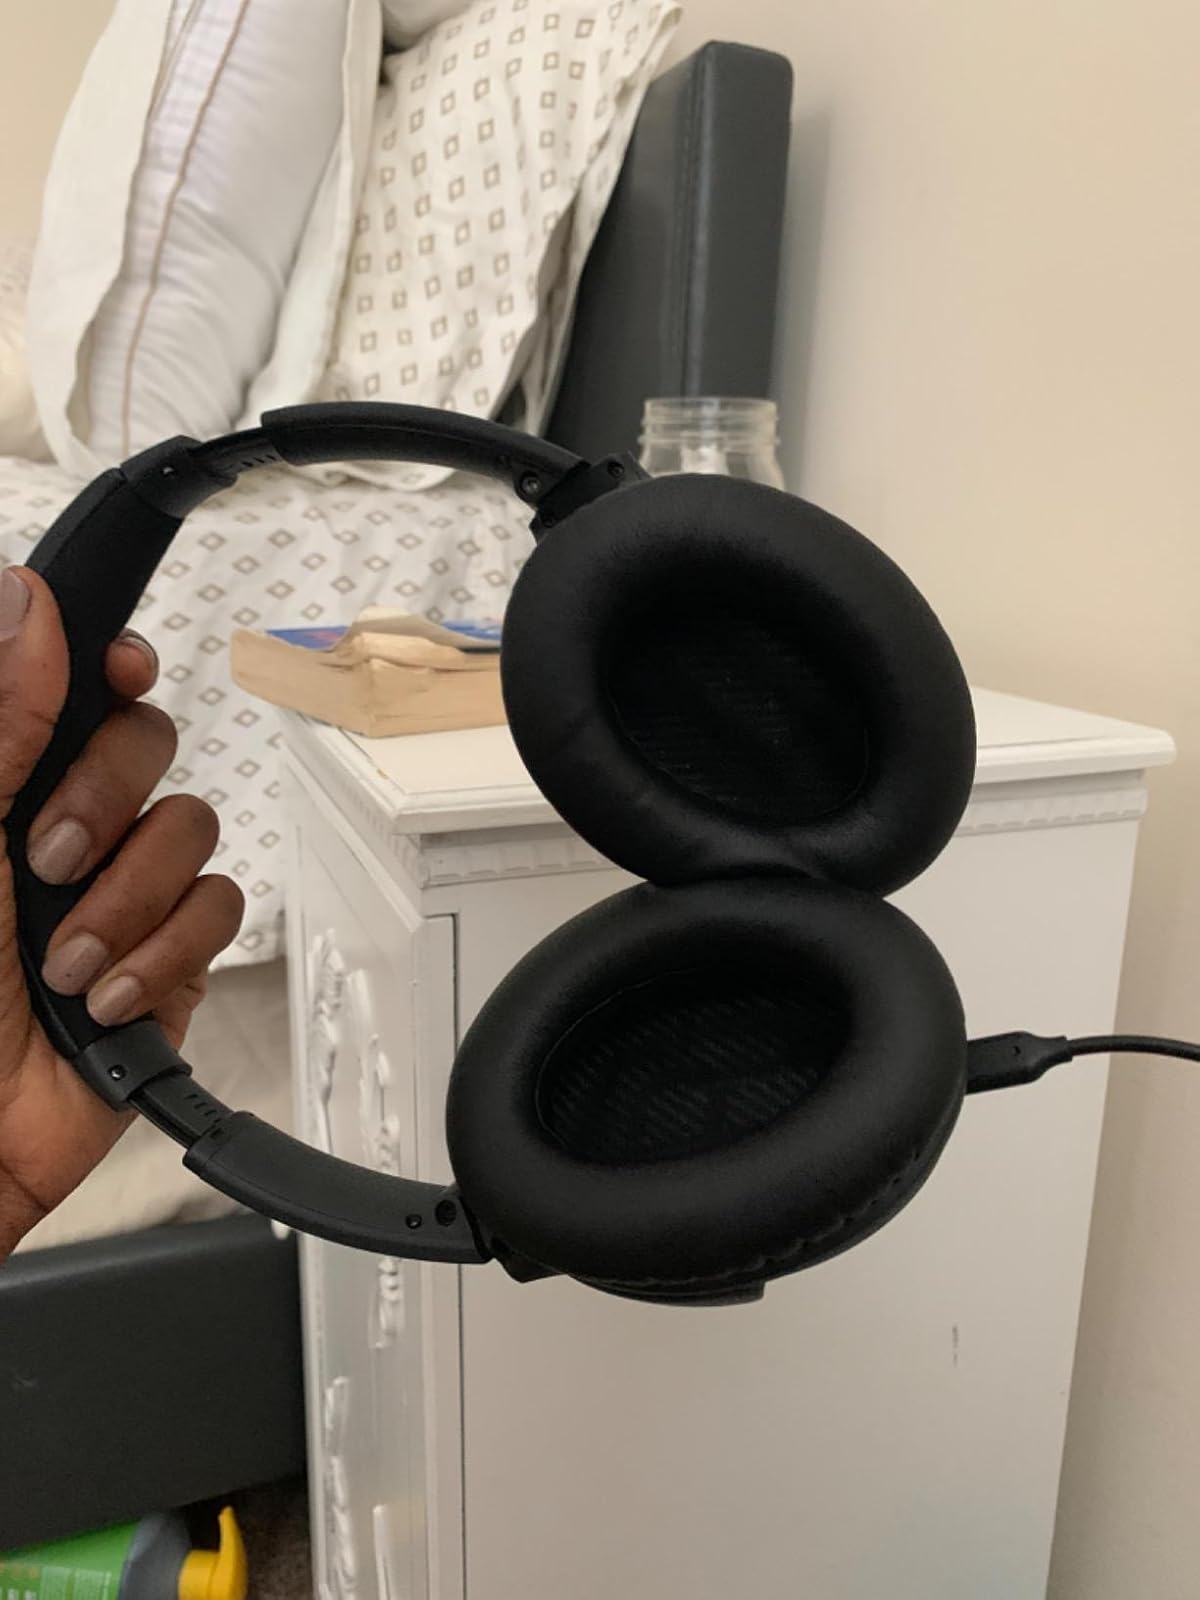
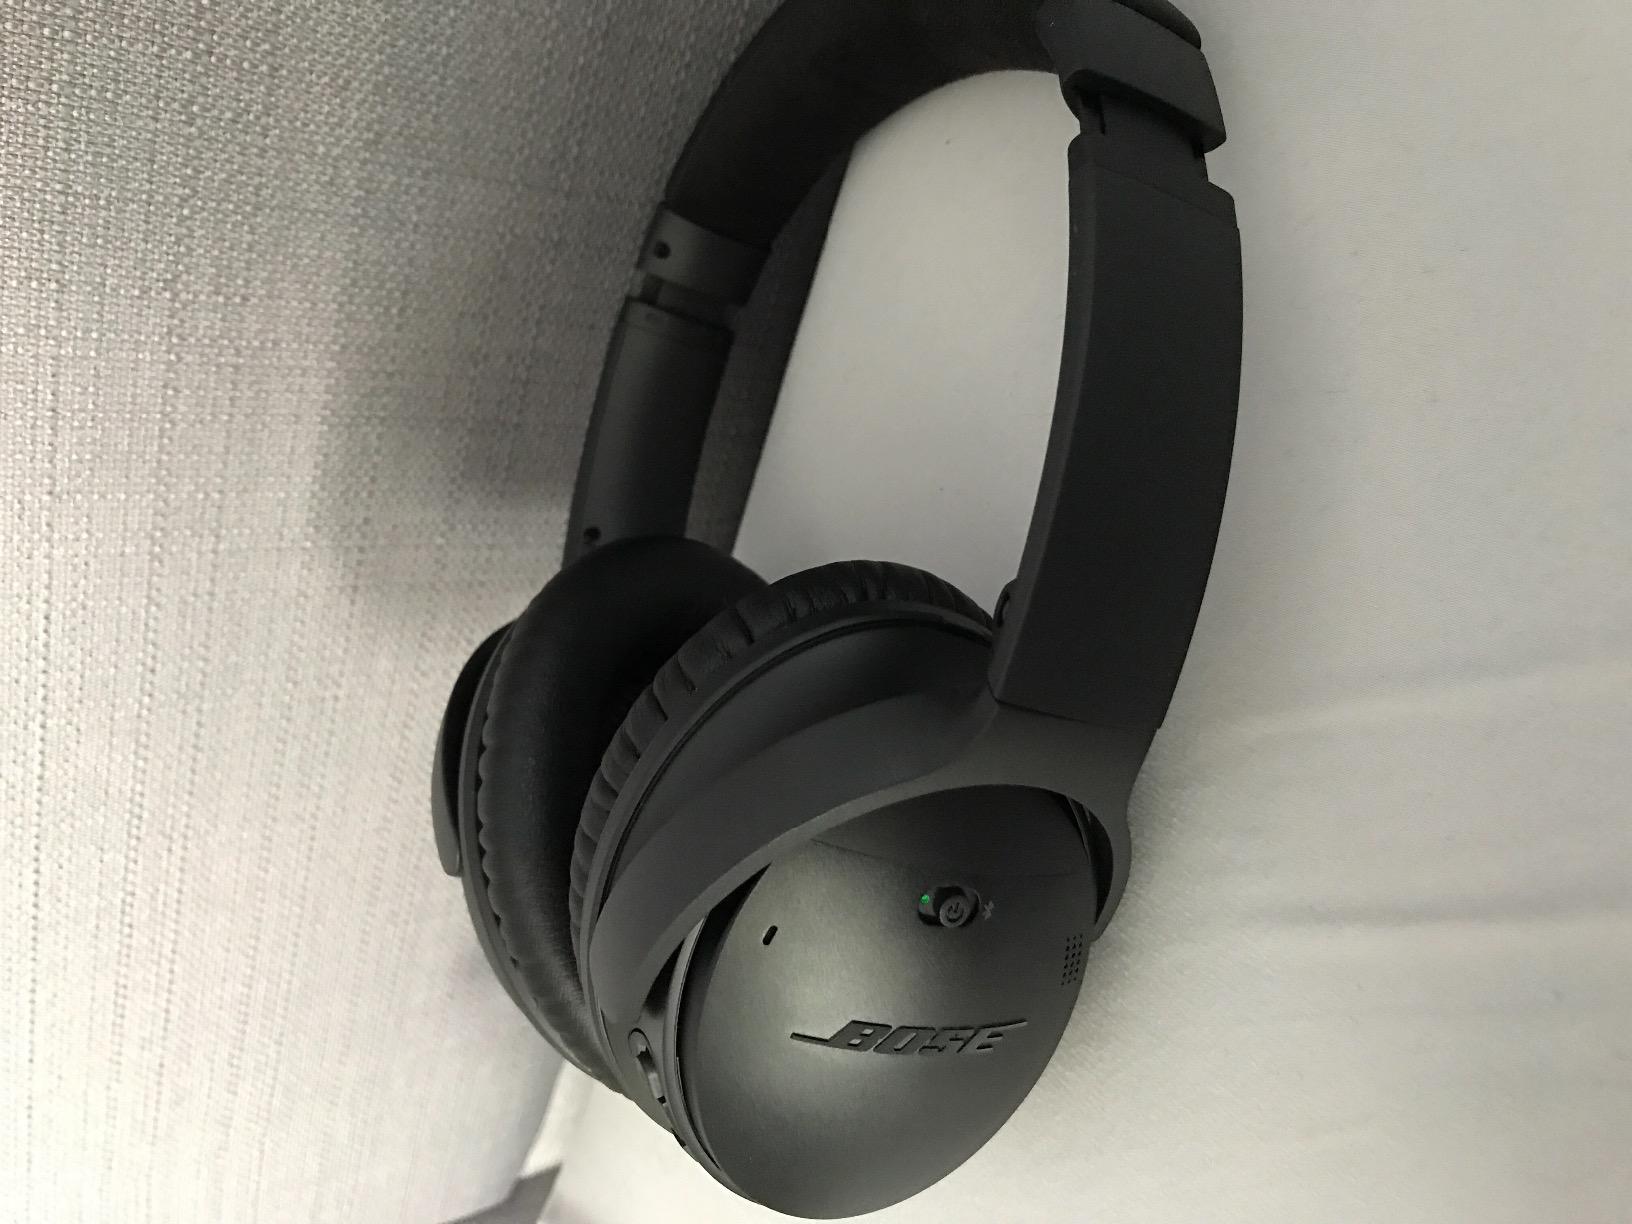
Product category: headphones
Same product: yes